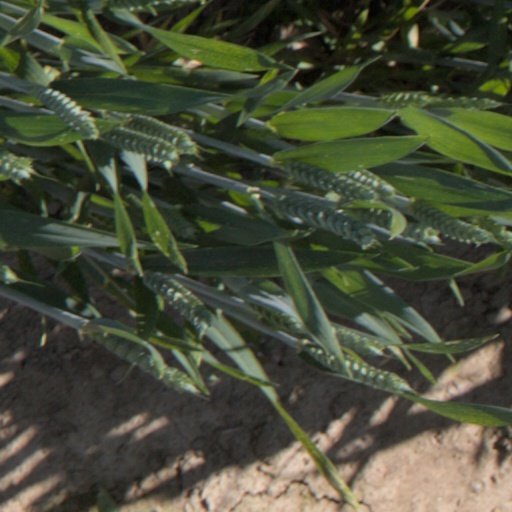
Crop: wheat